Consumer Council

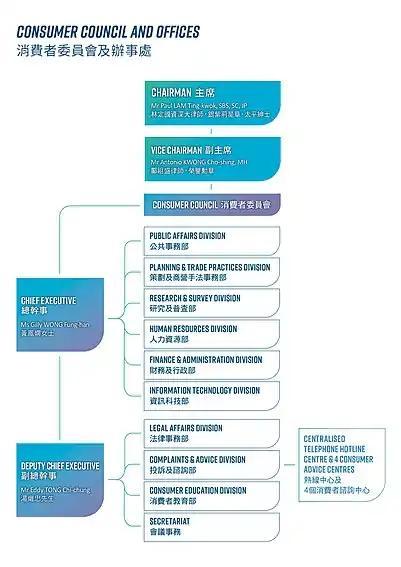
Consumer Council and Offices

Statutory bodies provide a basis for a certain extent of public participation in the policy process through the government's appointment. There has been academic discussion that the colonial government before and during the transitional period up to the Handover had been prioritising the interest of business and professional elites in the appointment of leaders of Hong Kong's advisory and statutory bodies. As shown below, some of the chairmen of the consumer rights-safeguarding Council pre-handover were affiliated with business or professional sectors (particularly legal service), with the remaining ones having political affiliations, and civil or public service experience.